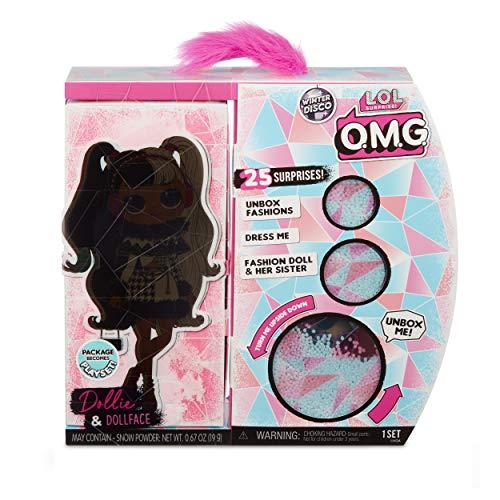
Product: L.O.L. Surprise! O.M.G. Winter Disco Dollie Fashion Doll & Sister
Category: Toys & Games | Dolls & Accessories | Dolls
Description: Fashion doll, Dollie, and her sister, dollface.
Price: $34.88
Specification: ProductDimensions:3x12x12inches|ItemWeight:7ounces|ShippingWeight:1.85pounds(Viewshippingratesandpolicies)|ASIN:B07PMN4BZP|Itemmodelnumber:561798|Manufacturerrecommendedage:6-10years